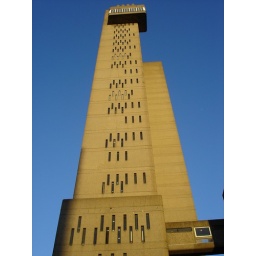
weird building in notting hill